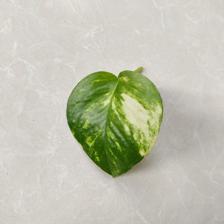
Label: Healthy